Sky position (RA, Dec in degrees): 157.569, -1.88
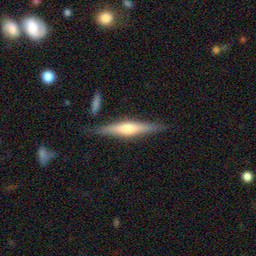
Galaxy morphology: Edge-on Galaxies with Bulge